History of science and technology in Mexico

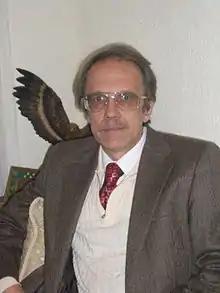
Alexander Balankin, a Mexican scientist of Russian origin professor of physics at the National Polytechnic Institute of Mexico, won the UNESCO Science Prize in 2005.

In the 1930s Manuel Sandoval Vallartaa Mexican physicist worked on cosmic ray research and in 1943 to 1946, he divided his time between MIT and UNAM as a full-time professor. Alfonso L. Herrera's work laid the foundation for future research in Mexican biology and ecology. His studies on adaptation and desert ecosystems continue to be relevant and influential in the fields of biology and ecology to this day. Often regarded as one of the pioneers of Mexican biology and made valuable contributions to our understanding of the natural world. Known for his significant contributions to the fields of botany and zoology.